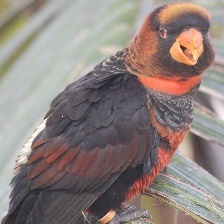
Species: DUSKY LORY
Scientific name: PSEUDEOS FUSCATA
ImageNet parent category: lorikeet